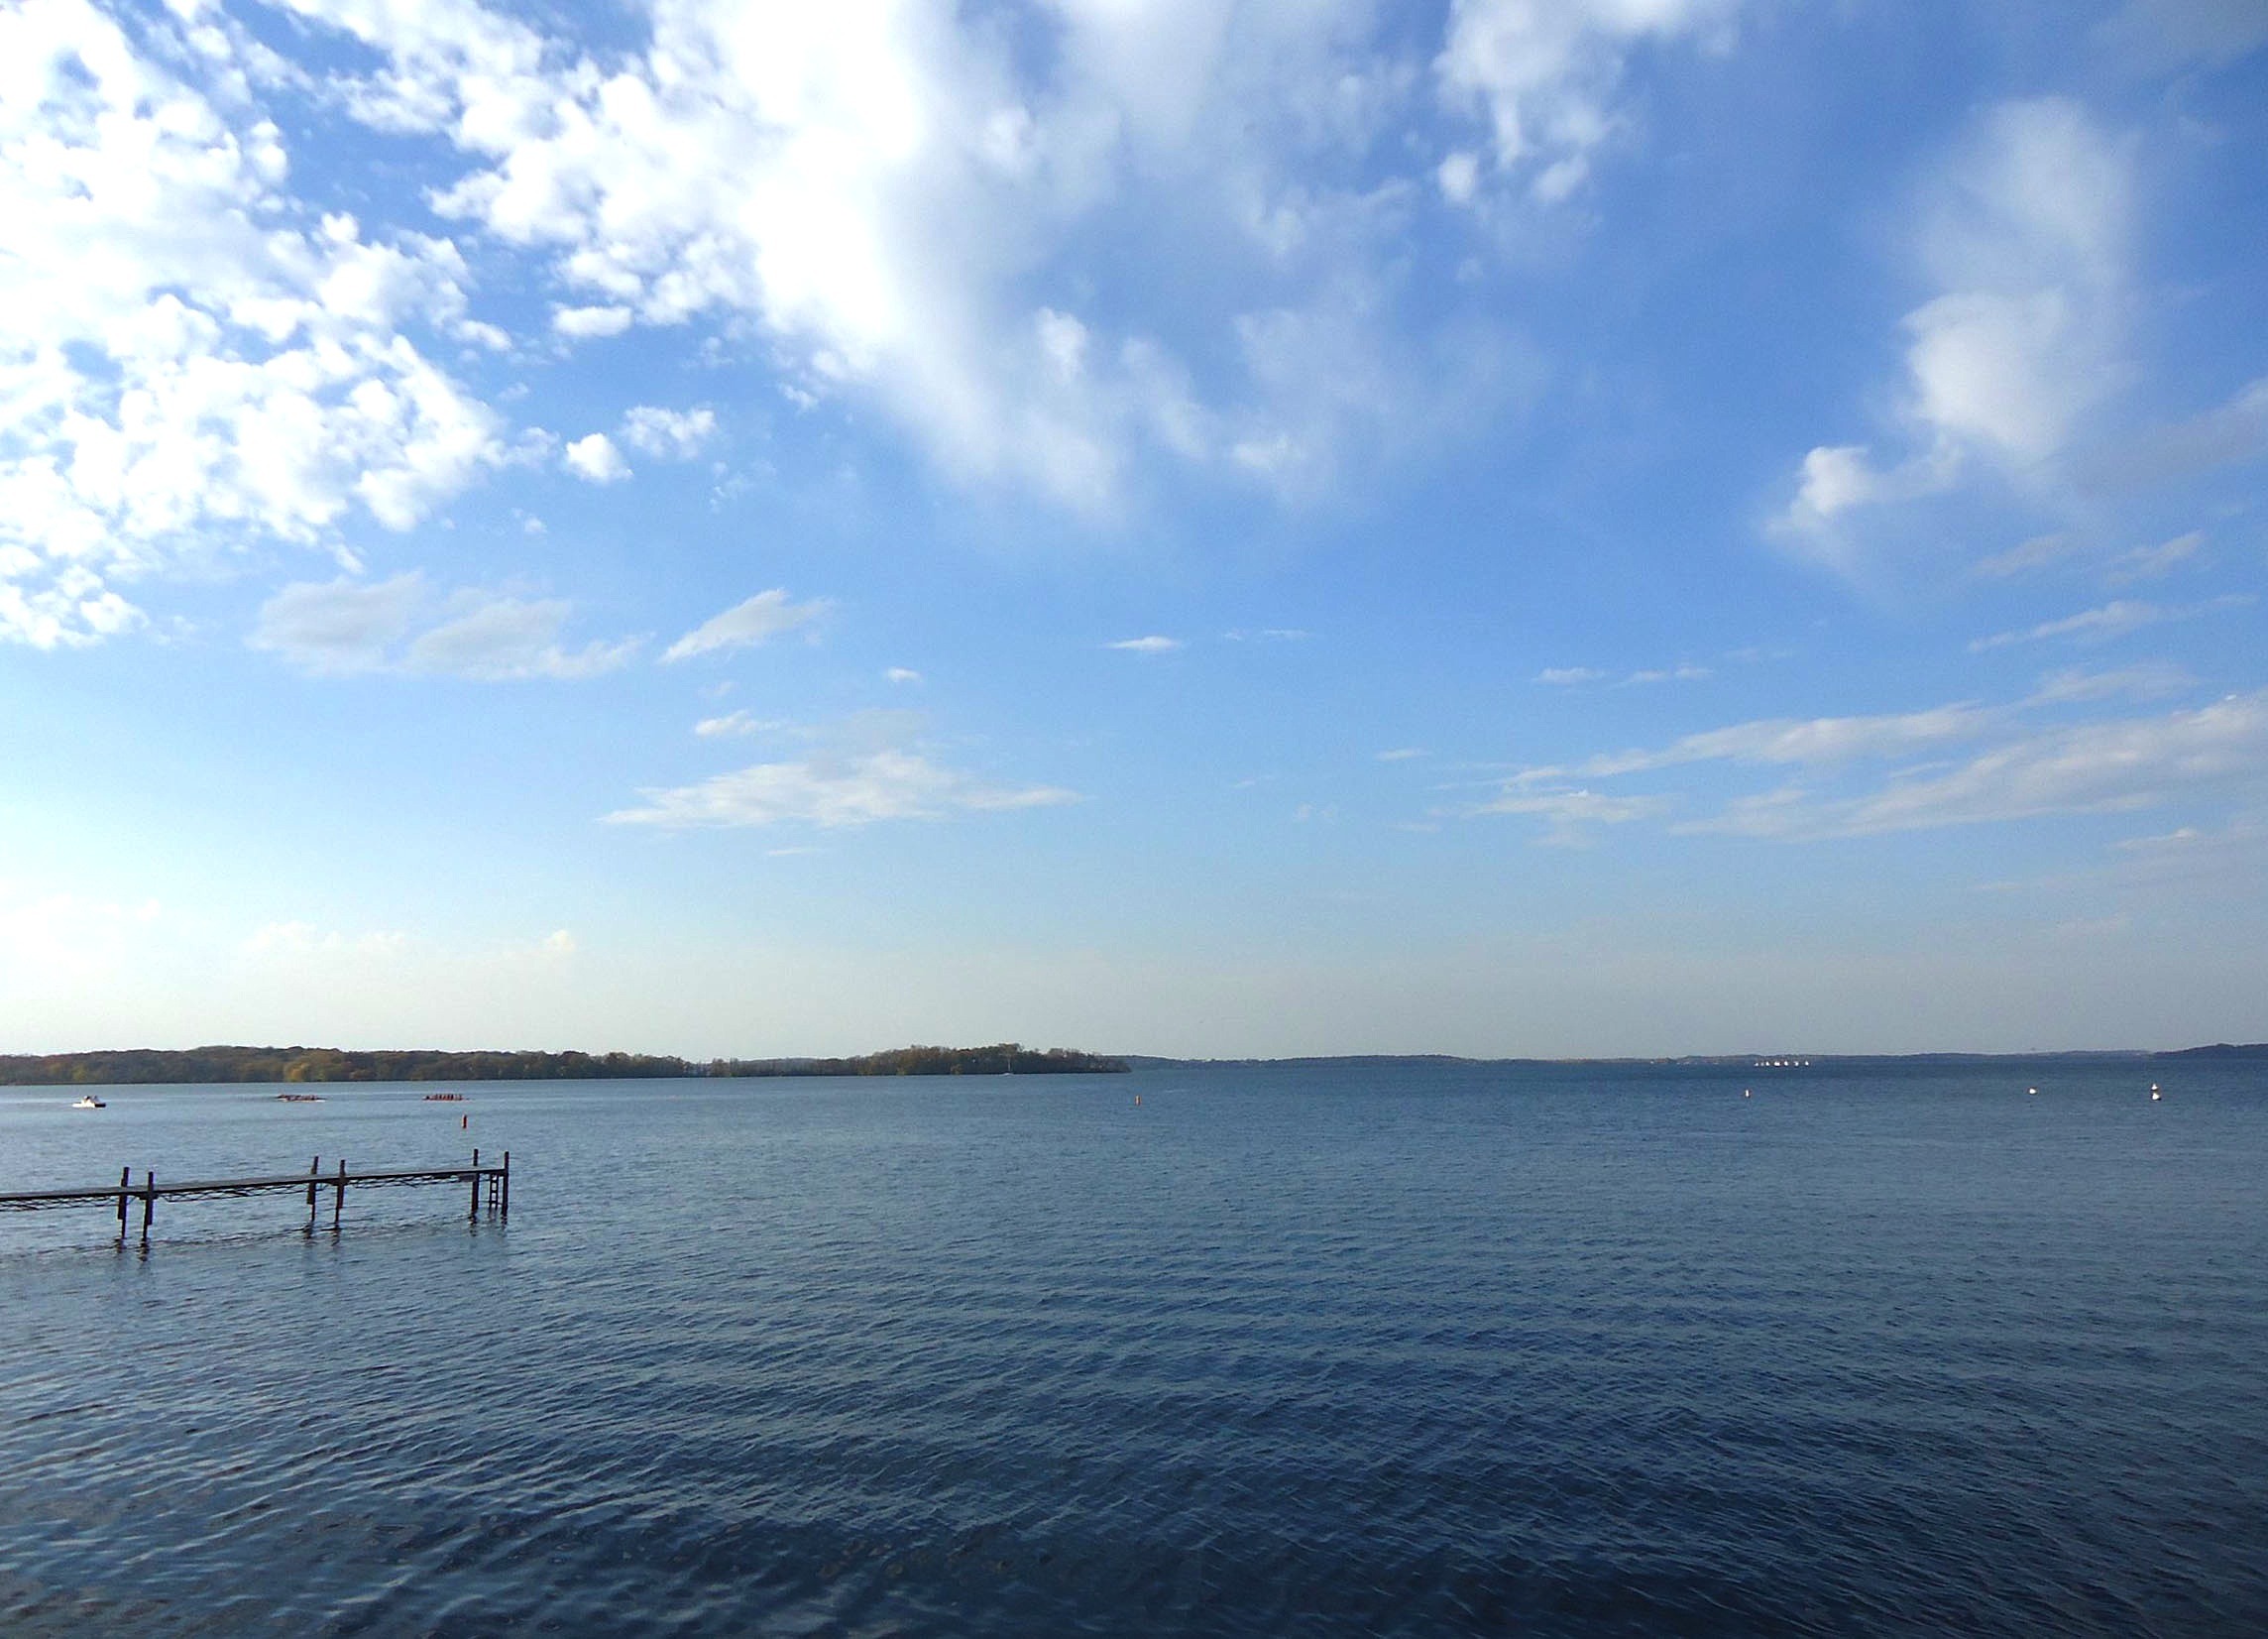
sea, coast, water, nature, ocean, horizon, cloud, sky, boat, sunlight, shore, lake, summer, dusk, spring, reflection, vehicle, bay, body of water, outside, clouds, beautiful, loch, wisconsin